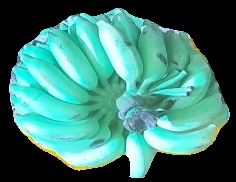
Variety: elakki-bale
Grade: grade2